John Diefenbaker

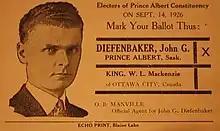
Handout for the Diefenbaker campaign 1926

The winning candidate, Charles McDonald, did not hold the seat long, resigning it to open a place for the Prime Minister, William Lyon Mackenzie King, who had been defeated in his Ontario riding. The Tories ran no candidate against King in the by-election on February 15, 1926, and he won easily. Although in the 1925 federal election, the Conservatives had won the greatest number of seats, King continued as prime minister with the support of the Progressives. Mackenzie King held office for several months until he finally resigned when the Governor General, Lord Byng, refused a dissolution. Conservative Party leader Arthur Meighen became prime minister, but was quickly defeated in the House of Commons, and Byng finally granted a dissolution of Parliament. Diefenbaker, who had been confirmed as Conservative candidate, stood against King in the 1926 election, a rare direct electoral contest between two individuals who had or would become prime minister. King triumphed easily over Diefenbaker, the Liberals won the federal election, and King regained his position as prime minister.